Centar Municipality, Skopje

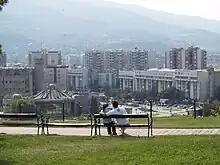
Centar Municipality, view from Skopje Fortress

The Vardar River runs on the edge of the municipality along the border with Čair Municipality. Vodno Mountain overlooks Centar. The municipality's total area is 7.52 km.